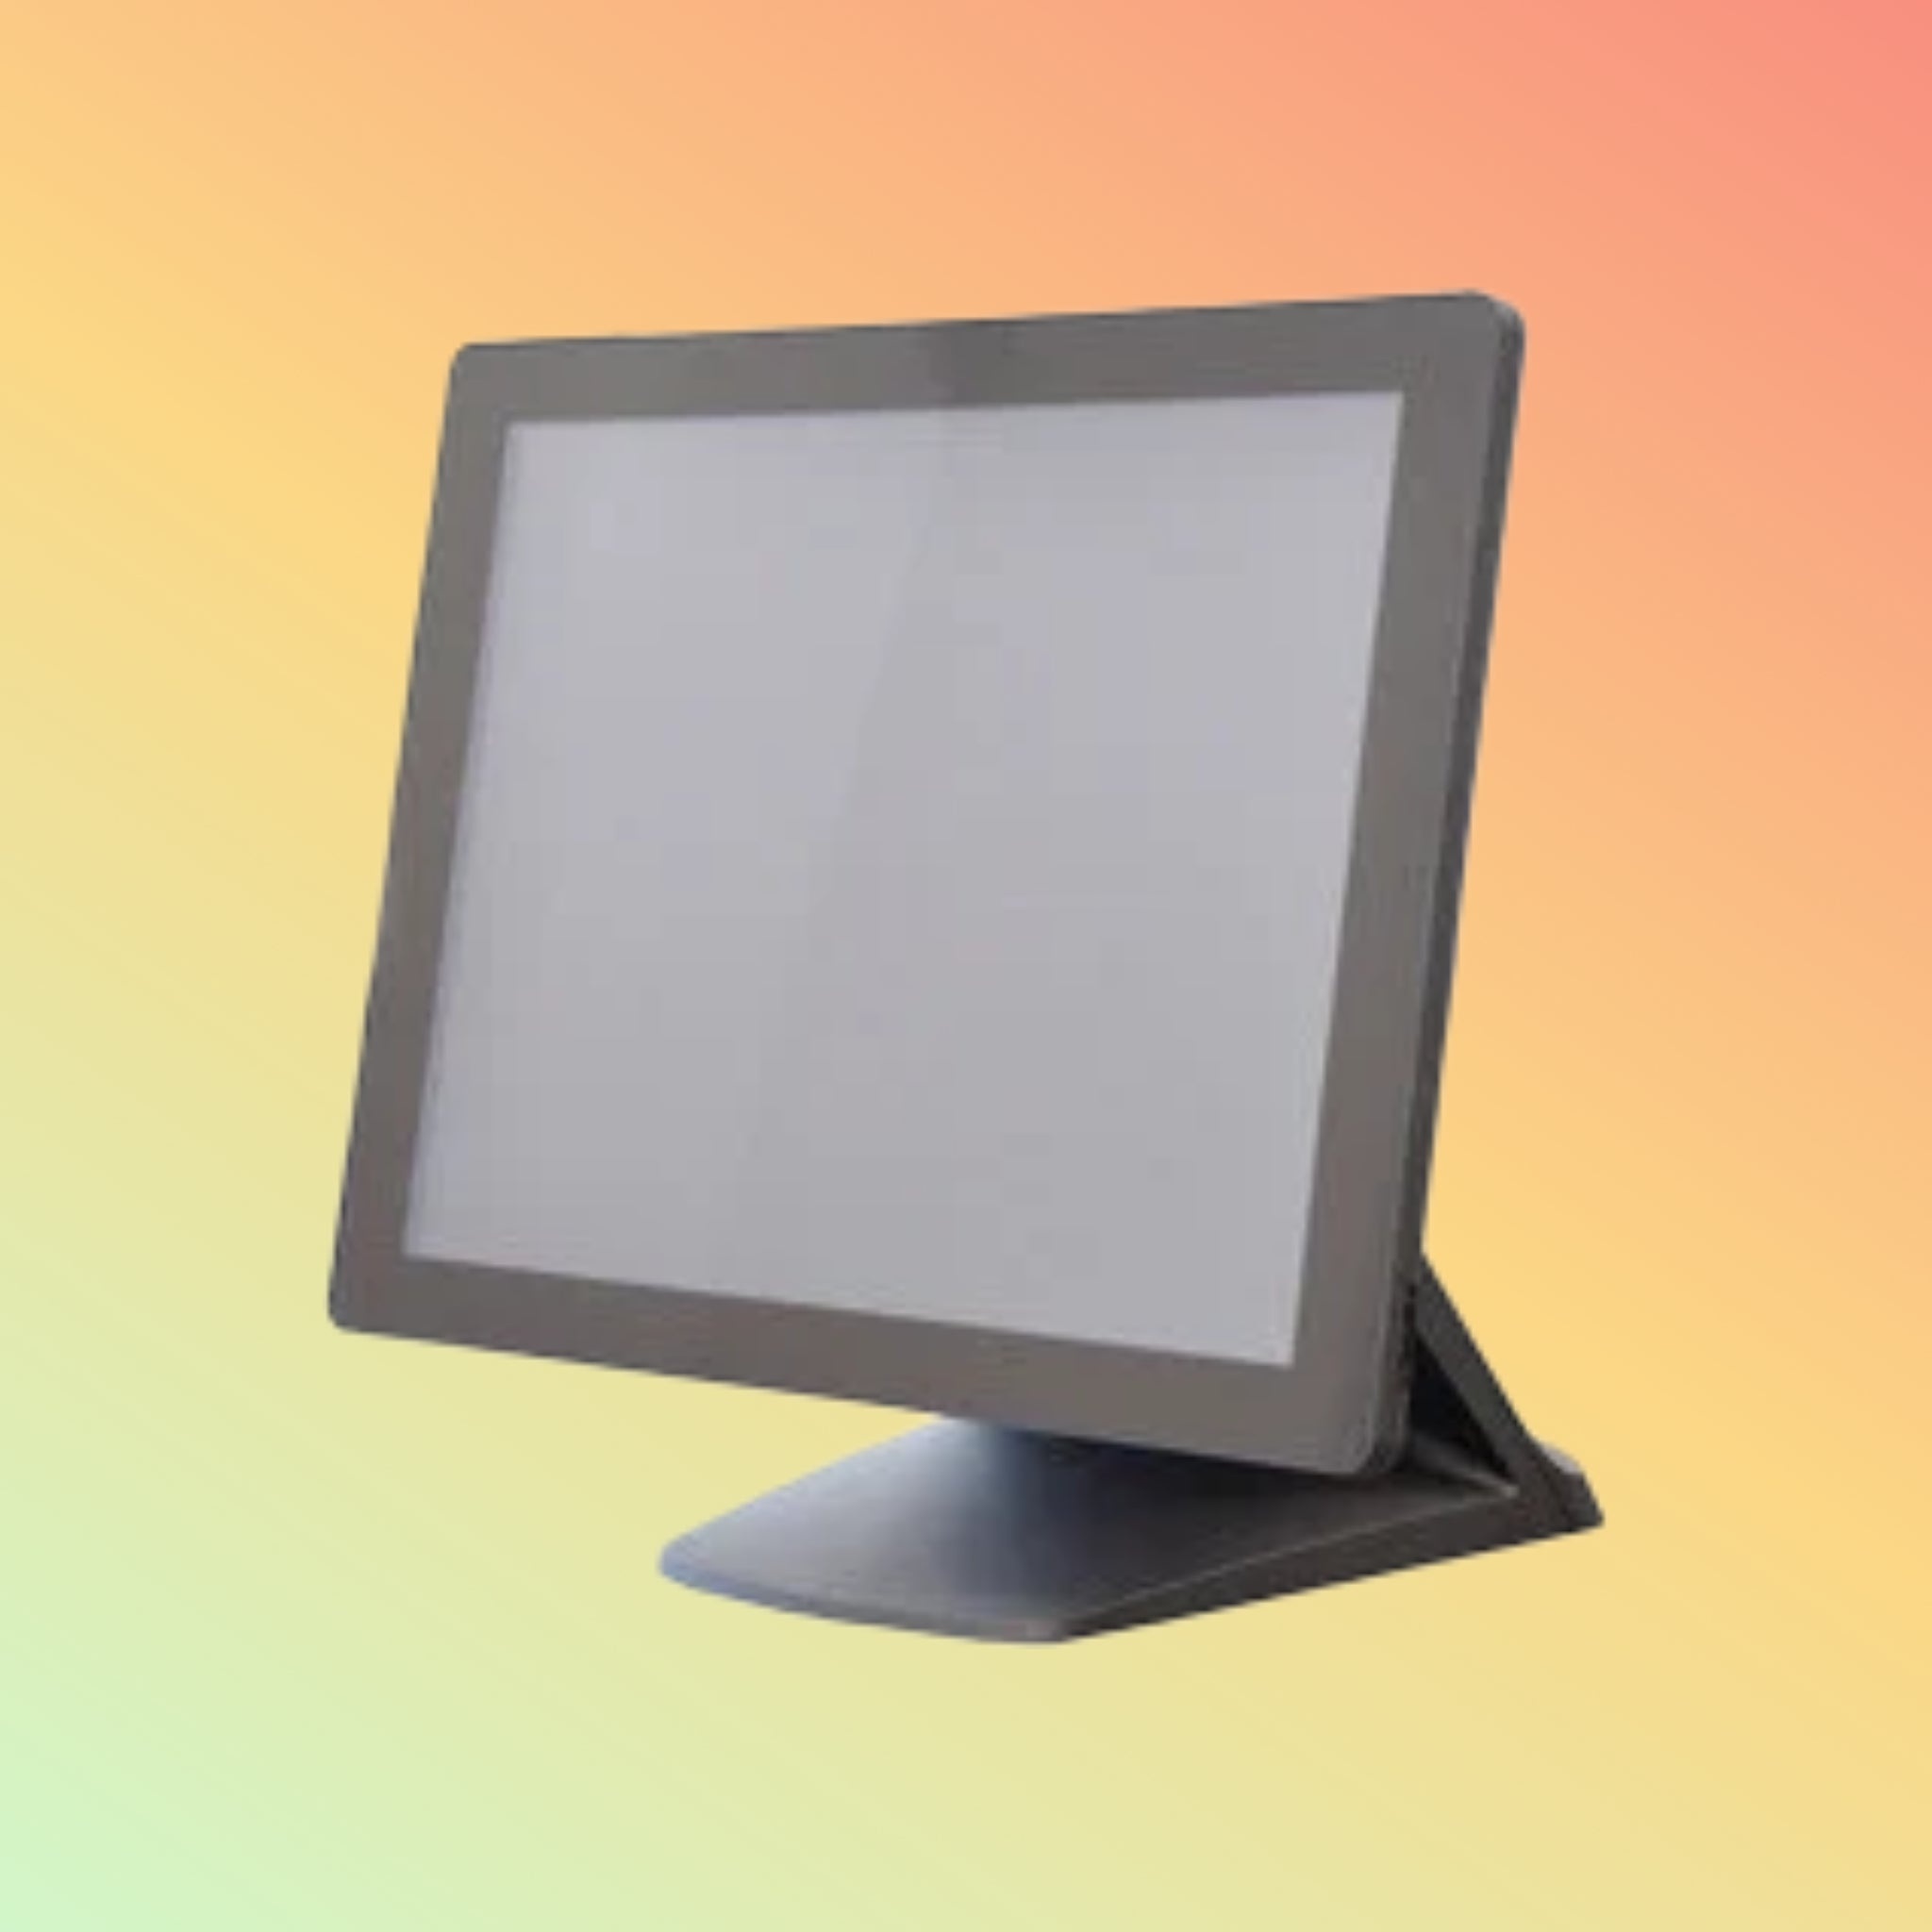
Touch Dynamic Pulse Ultra wide-screen system
Expand your workspace with the Pulse Ultra wide-screen system. Immersive view, robust performance. Shop NEOTECH UAE now! Overview The Pulse Ultra Wide-Screen System delivers an expansive 34″ 21:9 Full HD display paired with industrial-grade compute. It’s built to streamline multi-window workflows in control rooms, digital signage, and collaborative workspaces. Product Description Pulse Ultra combines a vibrant, anti-glare IPS panel with a fanless Intel® Celeron® J4125 quad-core CPU. The edge-to-edge glass front is IP65-rated, so dust and spills stay out. Integrated speakers and dual 2 W microphones make video calls crystal-clear. With built-in Wi-Fi 6 and Bluetooth 5.2, it’s plug-and-play across your network. This system empowers teams to view more data at once and boost ROI. Key Features 34″ 21:9 IPS panel, 3440 × 1440 resolution Anti-glare, edge-to-edge glass front, IP65-rated Intel® Celeron® J4125 (4 cores @ 2.0 GHz) 8 GB DDR4 RAM, 128 GB SSD (M.2 NVMe) Fanless, passive cooling for silent operation Wi-Fi 6 , Bluetooth 5.2 , Gigabit Ethernet Dual HDMI 2.0 + DisplayPort + USB-C DP Alt Mode VESA-mountable 100 × 100 mm bracket Specifications Display: 34″ IPS, 3440 × 1440 @ 60 Hz, 300 nits Touch: 10-point P-CAP (optional) CPU: Intel® Celeron® J4125 (burst up to 2.7 GHz) Memory: 8 GB DDR4 (up to 16 GB) Storage: 128 GB NVMe SSD (additional M.2 slot) Audio: Dual 2 W speakers, dual mics I/O: 2×HDMI 2.0, 1×DP, 1×USB-C DP, 4×USB 3.0, 2×USB 2.0, 1×RJ45 Wireless: Wi-Fi 6 (802.11ax), Bluetooth 5.2 Power: 12–36 V DC terminal block Dimensions: 830 × 340 × 60 mm (W×H×D) Weight: 9.5 kg Supported OS / Applications / Industries OS: Windows 10 IoT, Ubuntu LTS Applications: SCADA dashboards, digital signage, video walls Industries: Control Rooms & NOCs Retail & Hospitality Transportation Hubs Education & Collaboration Healthcare Stations Benefits & Compatibility Maximized screen real estate for simultaneous apps Seamless integration with NEOTECH Panel PCs for hybrid deployments Quiet, fanless design reduces maintenance and noise Robust connectivity supports PoE cameras and audio systems Future-proof with upgradable RAM and storage Purpose of Use Ideal for: Real-time monitoring in mission-critical centers Immersive digital signage in retail corridors Collaborative design reviews and video conferencing Multi-feed security camera viewing Interactive training stations How to Use Mount via VESA bracket or desk stand. Connect power and network cables. Plug in HDMI or USB-C DP from your source. Power on and configure display settings. Launch your dashboard or signage software—enjoy panoramic view. Packaging / Weight / Dimensions Includes: Pulse Ultra system, power terminal block adapter, VESA mount kit, quick-start guide Net Weight: 9.5 kg Box Size: 910 × 410 × 150 mm Warranty & FAQs Warranty: 2-year limited on system, 1-year on SSD FAQs: Can I enable touch later? ✔ Yes, P-CAP touch is a factory option. Does it support wall-mounting portrait? ✔ Yes, VESA bracket supports rotation. Can I add a second SSD? ✔ Yes, an extra M.2 slot is available. Performance, Quality, Durability & Reliability Engineered for 24/7 operation, Pulse Ultra’s passive-cooled design runs at –20 °C to 60 °C . The laminated IPS panel resists scratches and glare. Expect 99.9% uptime in demanding environments. Best Price Guarantee NEOTECH guarantees the lowest UAE price on Pulse Ultra systems. Found it cheaper? We’ll match it—no Qs asked. Shop Today & Delivery Across the UAE Order now for fast shipping to Dubai, Abu Dhabi, Sharjah, and beyond. NEOTECH handles customs clearance and installation planning for a turnkey setup. Request for Customer Reviews and Testimonials Deployed Pulse Ultra? Share your review and empower peers to make data-driven decisions. Your insights accelerate our innovation. After Sales Support From setup to firmware tuning, our tech team is on call via email, phone, or live chat. We’ve got your back post-purchase. Get in Touch Questions on ultra-wide displays or mounting? Contact our display experts for tailored guidance and rapid replies. Stock Availability Stocks update daily. For urgent rollouts, confirm availability before checkout. Bulk or custom orders may need 10–15 business days. Disclaimer All specs and images are for general info and may change without notice. Verify final details and pricing with our sales team before ordering.
Brand: NEO Digital
Category: Electronics > Computers > Interactive Kiosks